Urlings

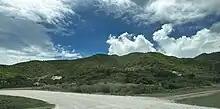
Entering Urlings from Old Road Village

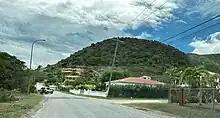
A road in Urlings

Urlings (School) has an area of 0.6 square kilometres. 230 people live in the Urlings (School) neighbourhood. 99.08% of the population is African descendant, 0.46% is white, and 0.46% didn't know or didn't state their ethnicity. Out of the 229 people asked, 38.25% of the population is Anglican, 18.43% are Moravian, 11.06% are Adventist, 5.99% have none/no religion, 0.92% are Rastafarian, and the remainder are various other denominations and faiths. 88.07% of the population was born in Antigua and Barbuda, 0.92% in Canada, 2.29% in Dominica, 5.50% in Jamaica, 0.92% in Montserrat, 0.46% in the United Kingdom, 1.38% in the United States, and 0.46% in the United States Virgin Islands. The neighbourhood has a living conditions index of 12.51.